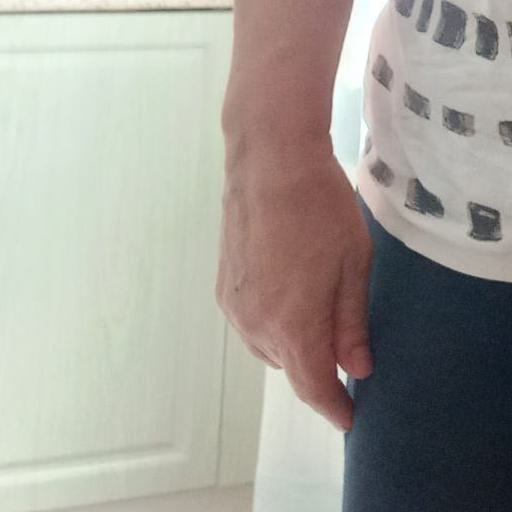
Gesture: no_gesture